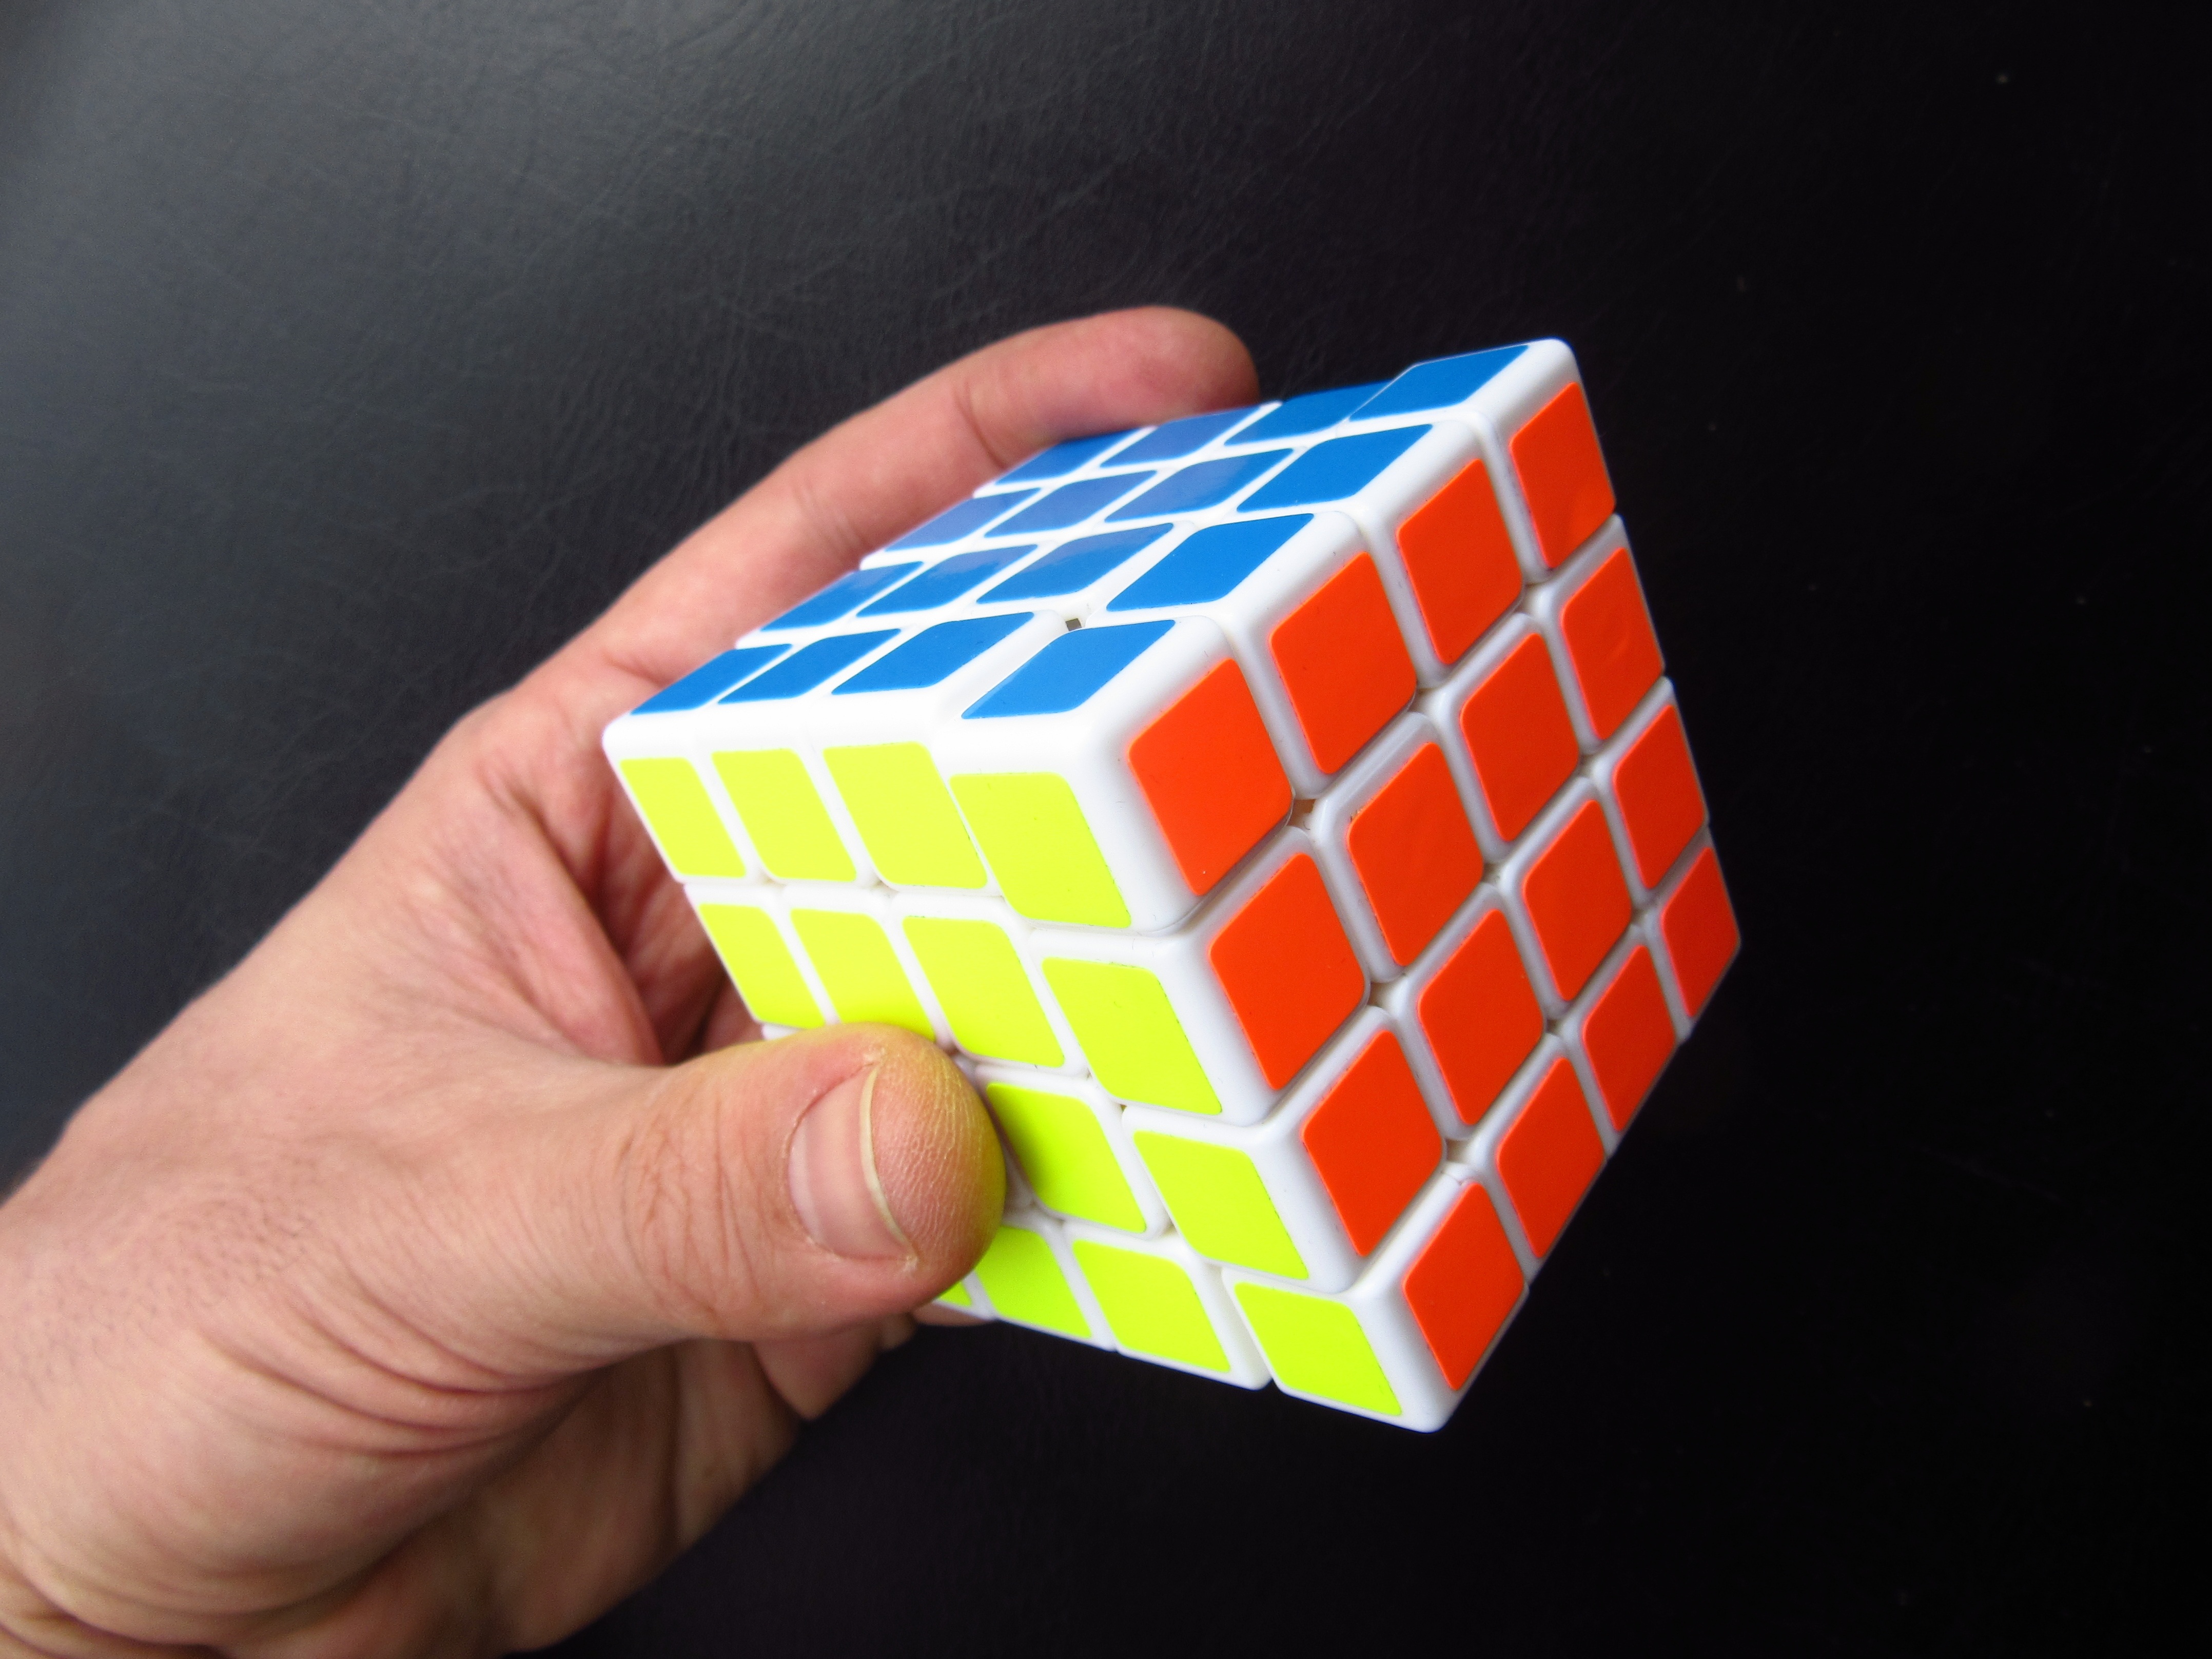
hand, pattern, colorful, yellow, toy, design, toys, four, cube, puzzle, patience, shape, difficult, rubik's cube, magic cube, origami paper, denksport